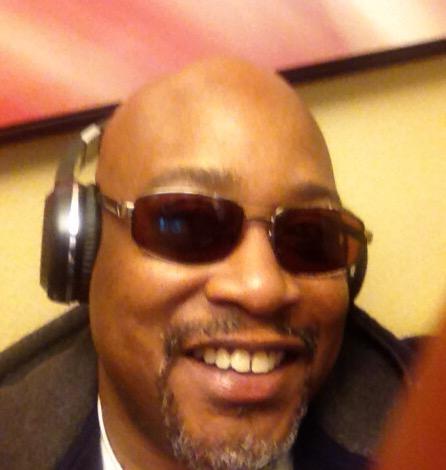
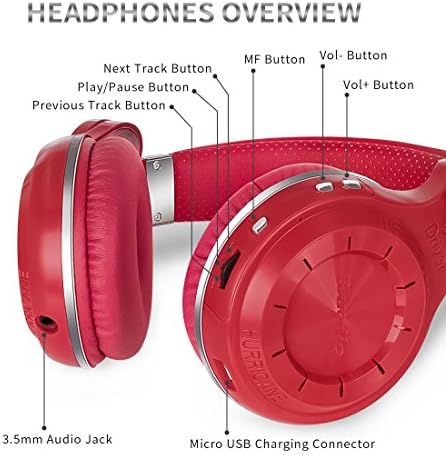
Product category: headphones
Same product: no